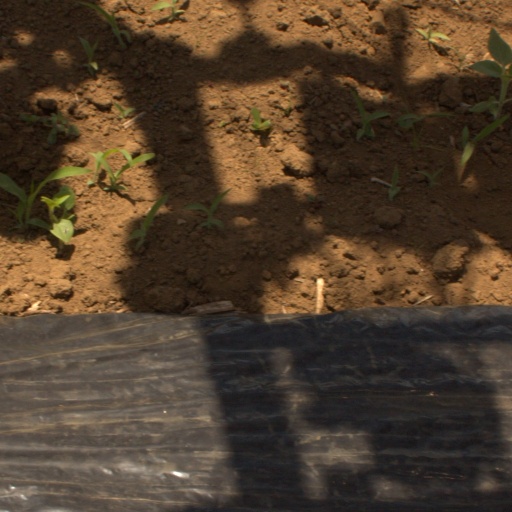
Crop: Jerusalem artichoke